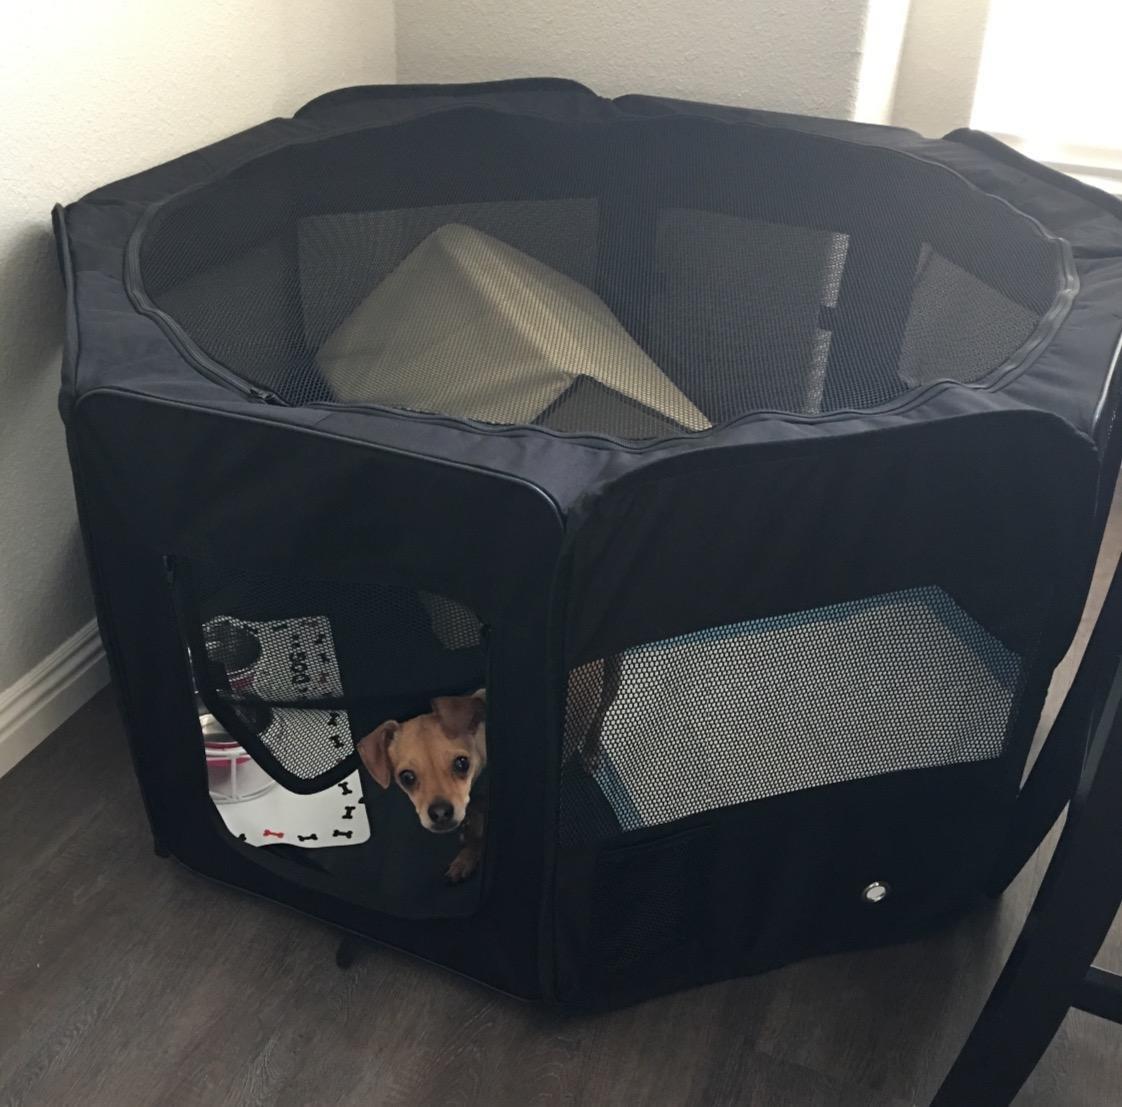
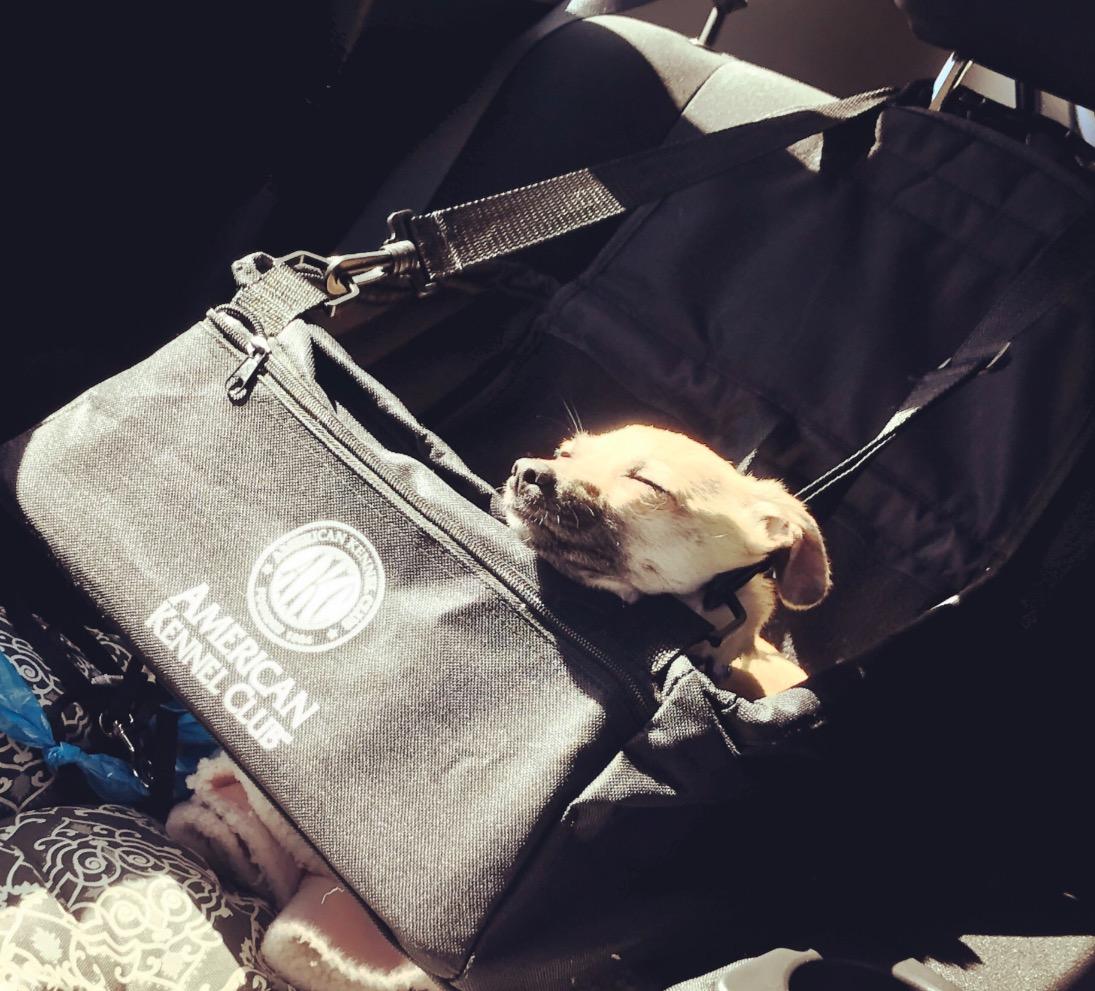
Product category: items_kennel
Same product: no